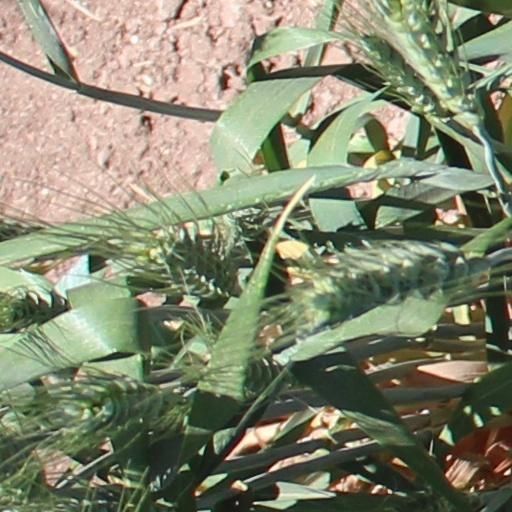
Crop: wheat